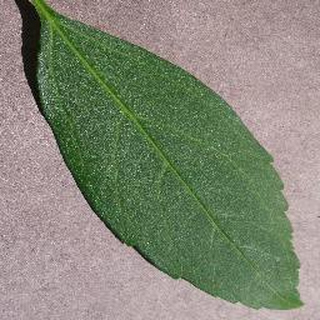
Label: healthy_cherry